Guy Gardner (character)

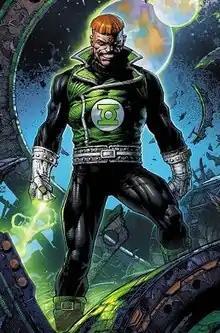
Textless variant cover of "Green Lantern 80th Anniversary Special" #1 (August 2020). Art by David Finch.

Guy Darrin Gardner, one of the characters known as Green Lantern, is a superhero appearing in American comic books published by DC Comics, usually in association with the Green Lantern Corps, of which he is a member. Gardner has also been a member of various incarnations of the Justice League.